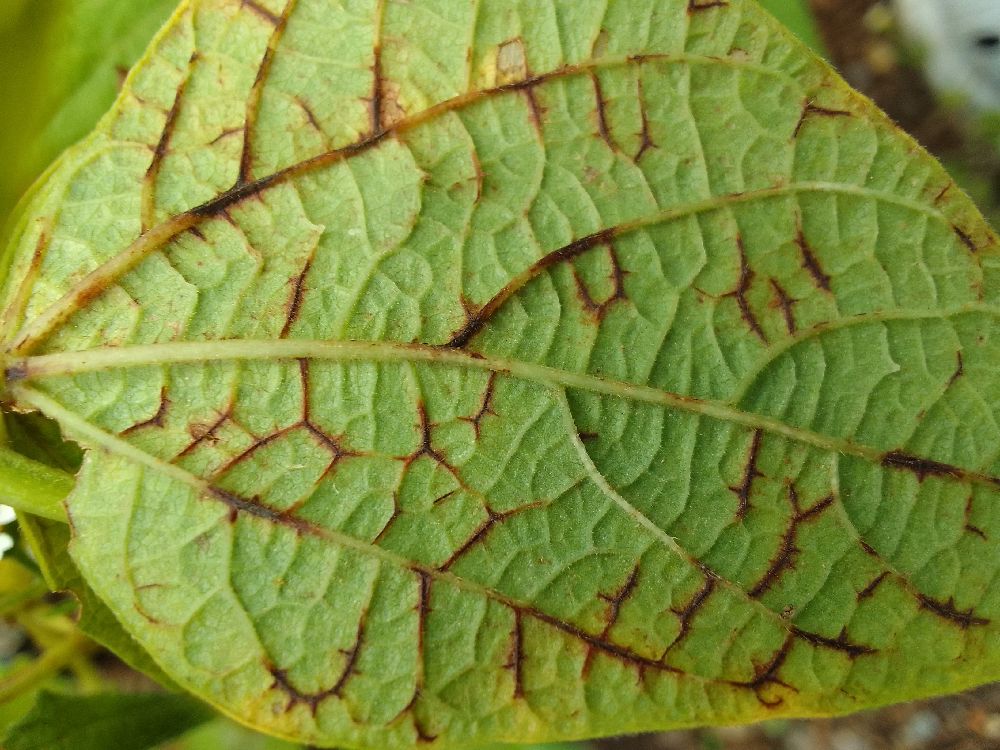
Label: anthracnose